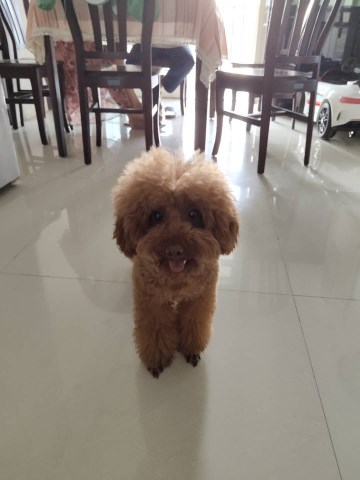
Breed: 7449-n000128-teddy